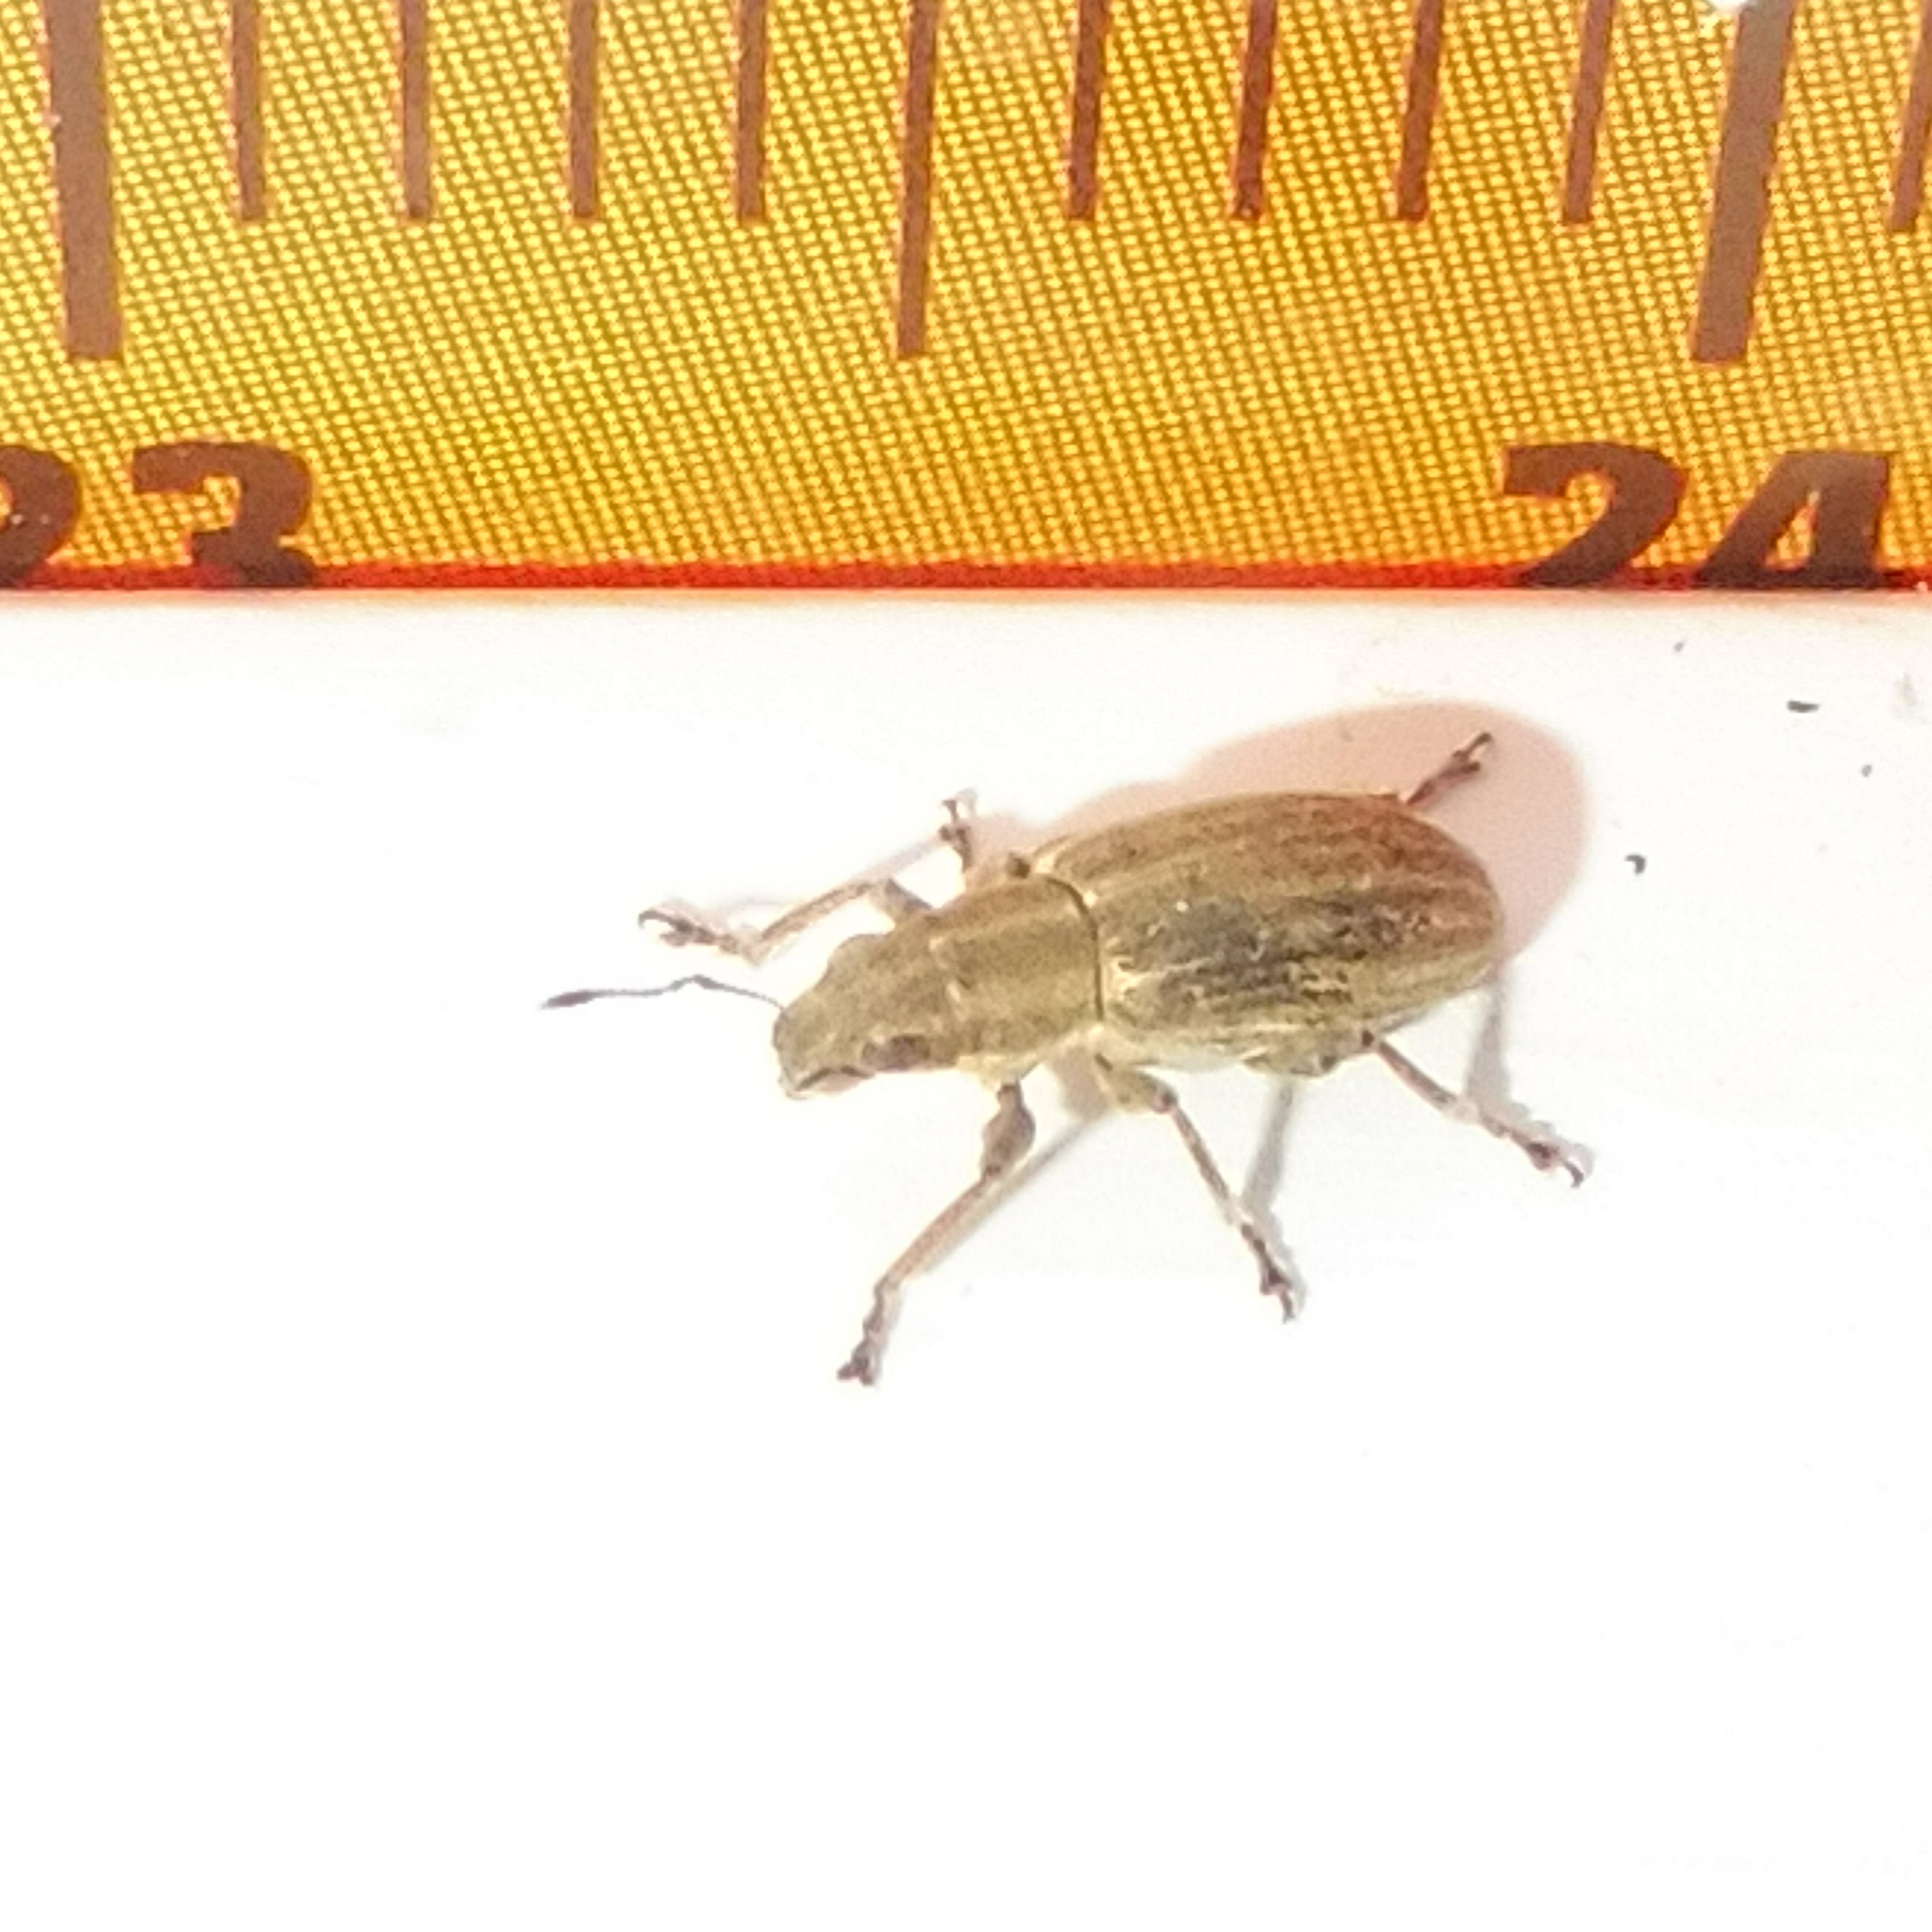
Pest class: pea_leaf_weevil